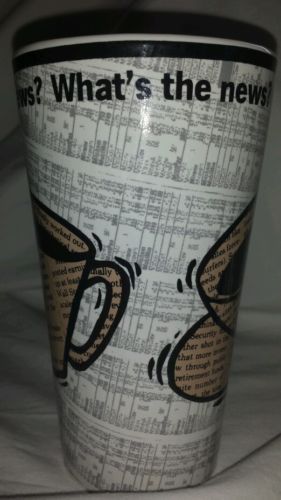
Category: mug